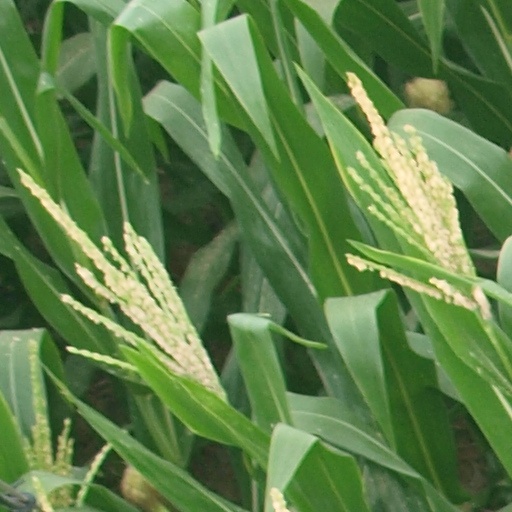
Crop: maize; corn